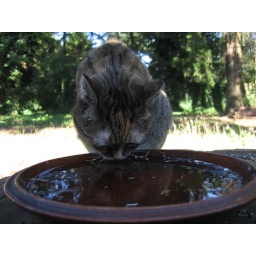
Cricket drinks bird water in Kathie and Jason's backyard in Portland, Oregon. October 12, 2010